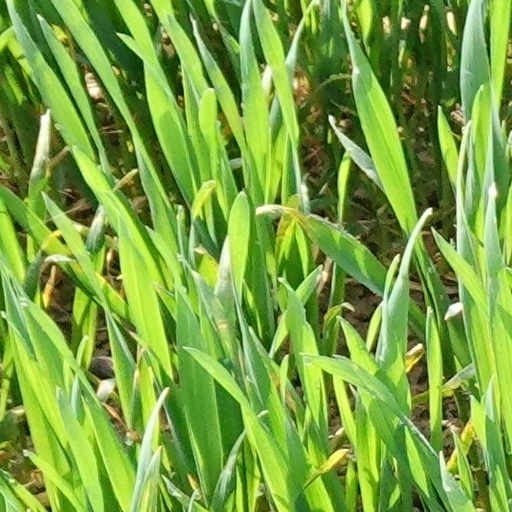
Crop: wheat